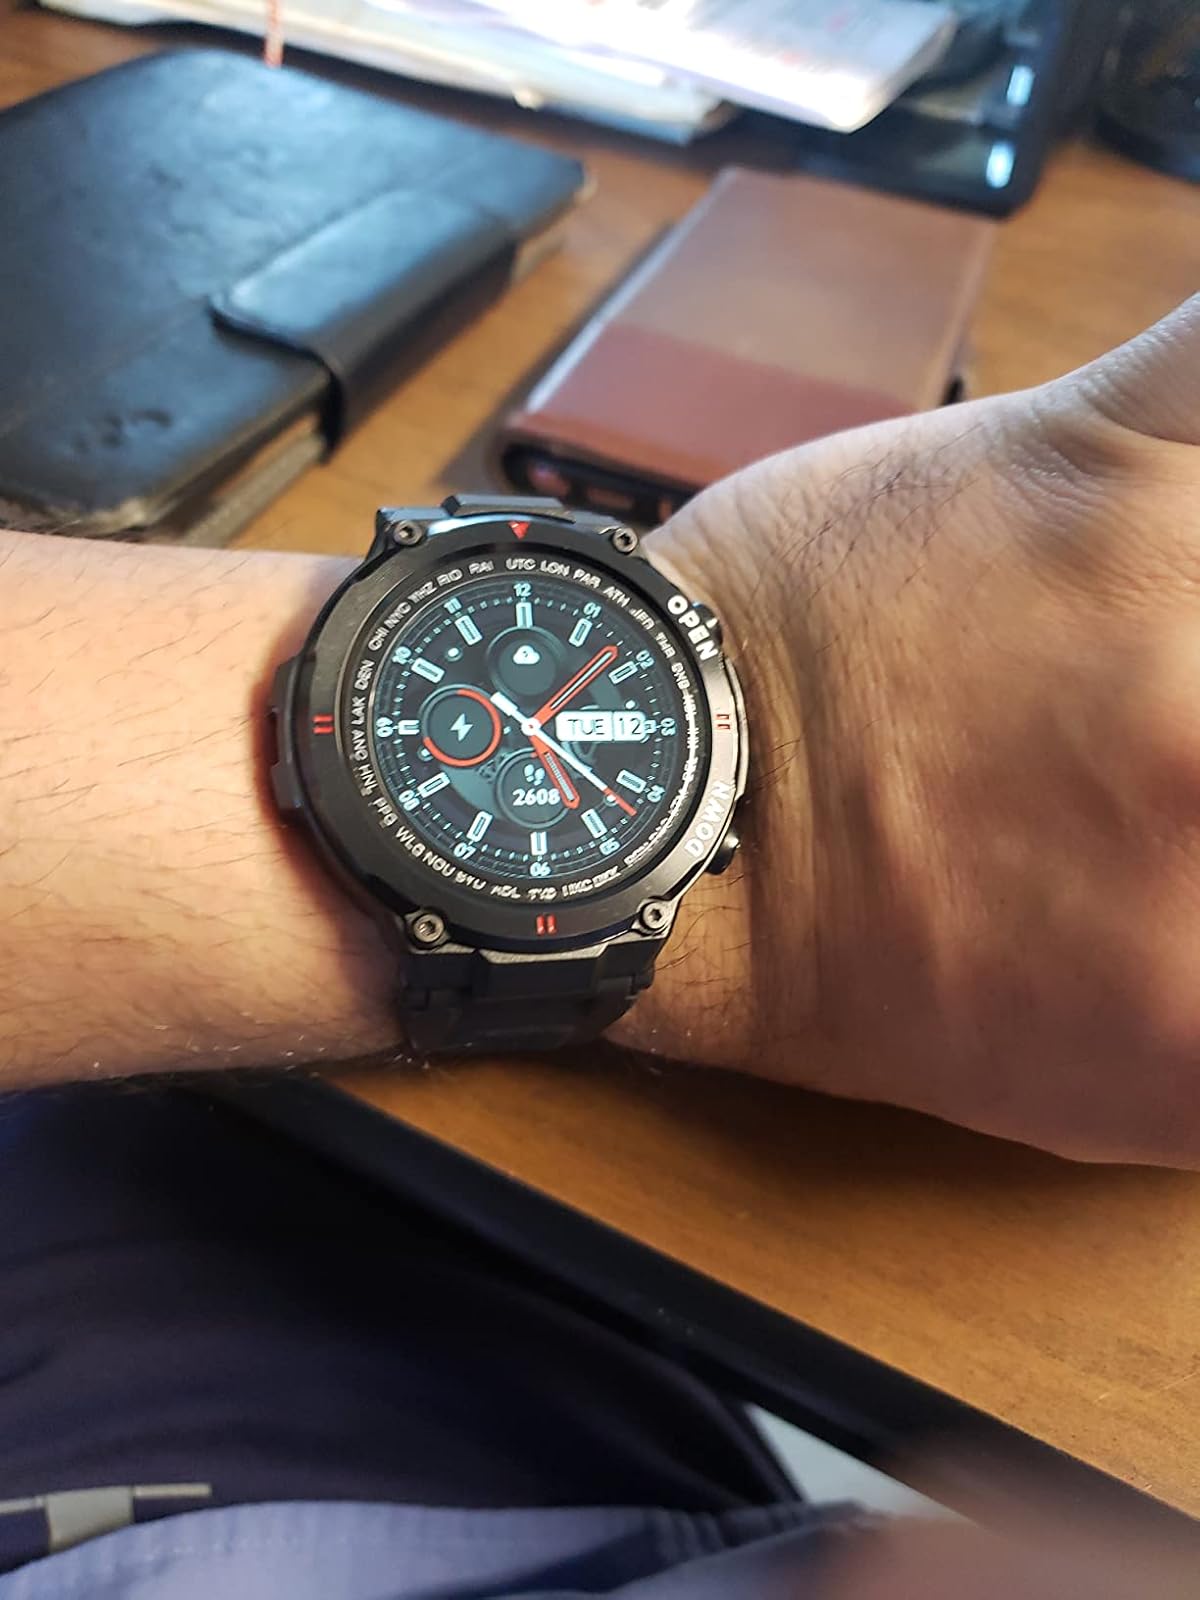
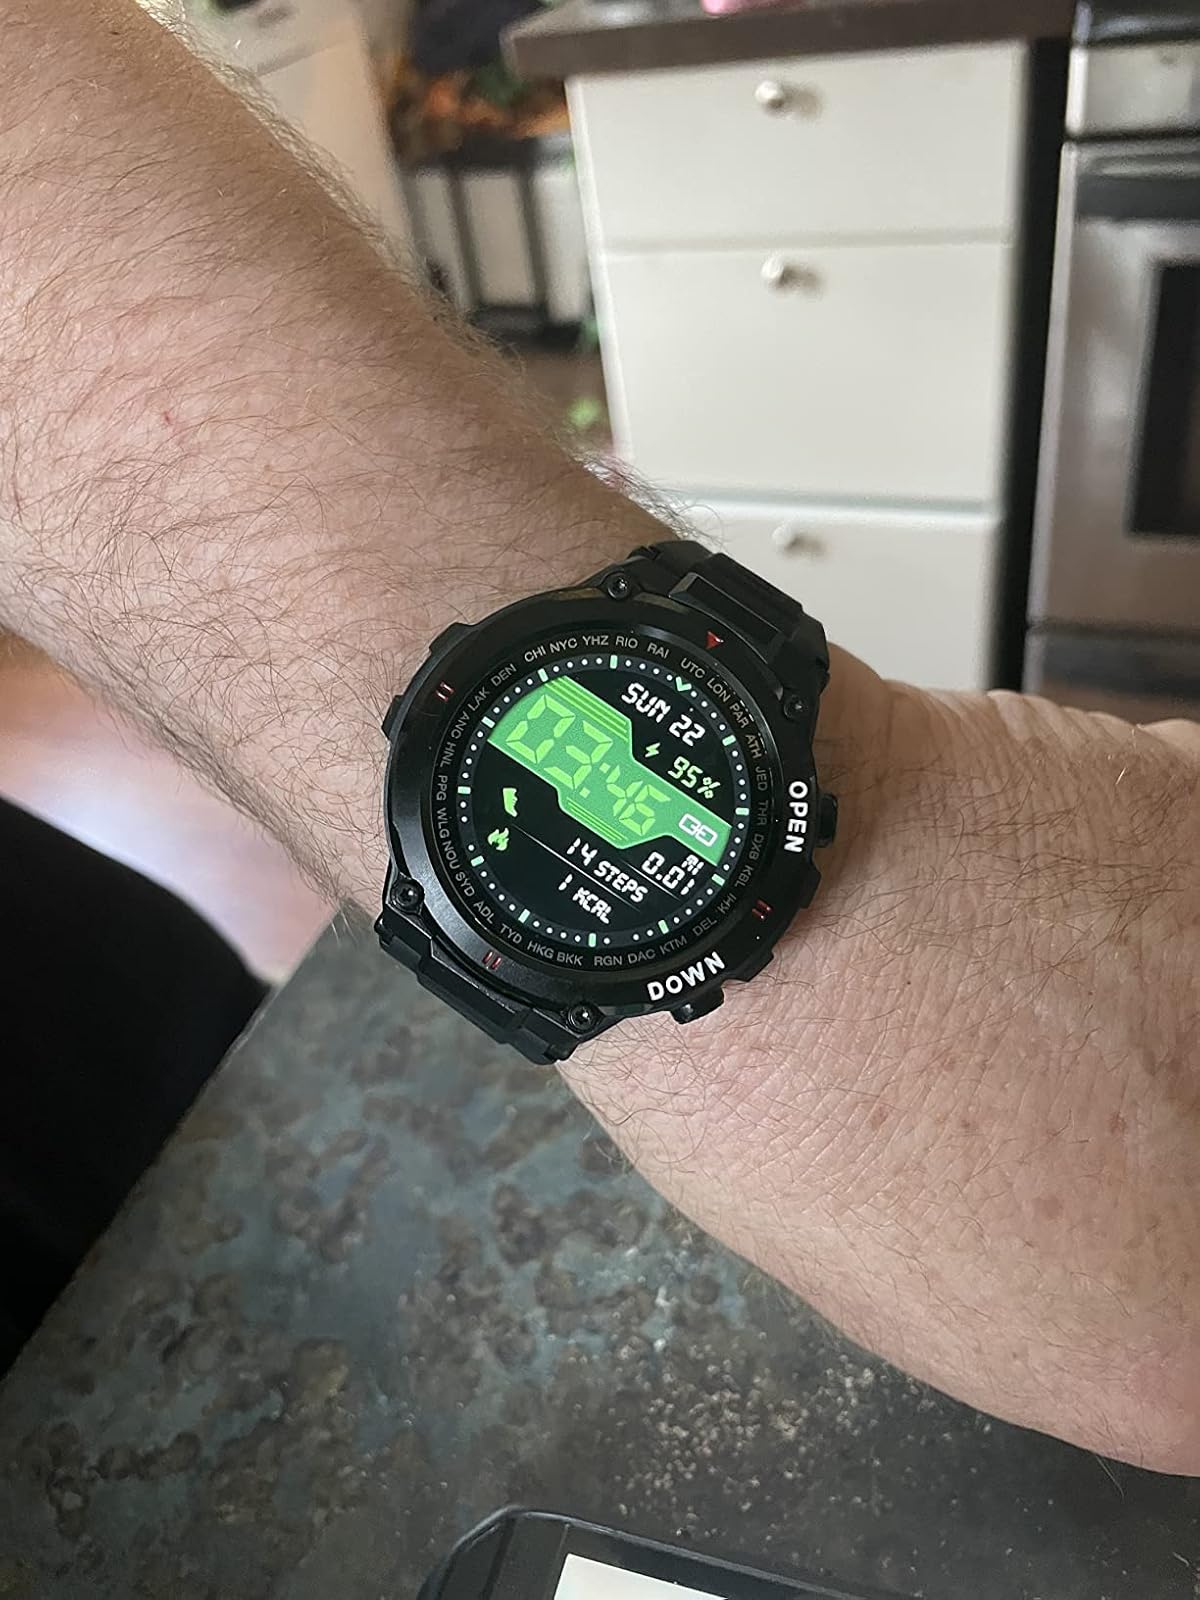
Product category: smartwatch
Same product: yes